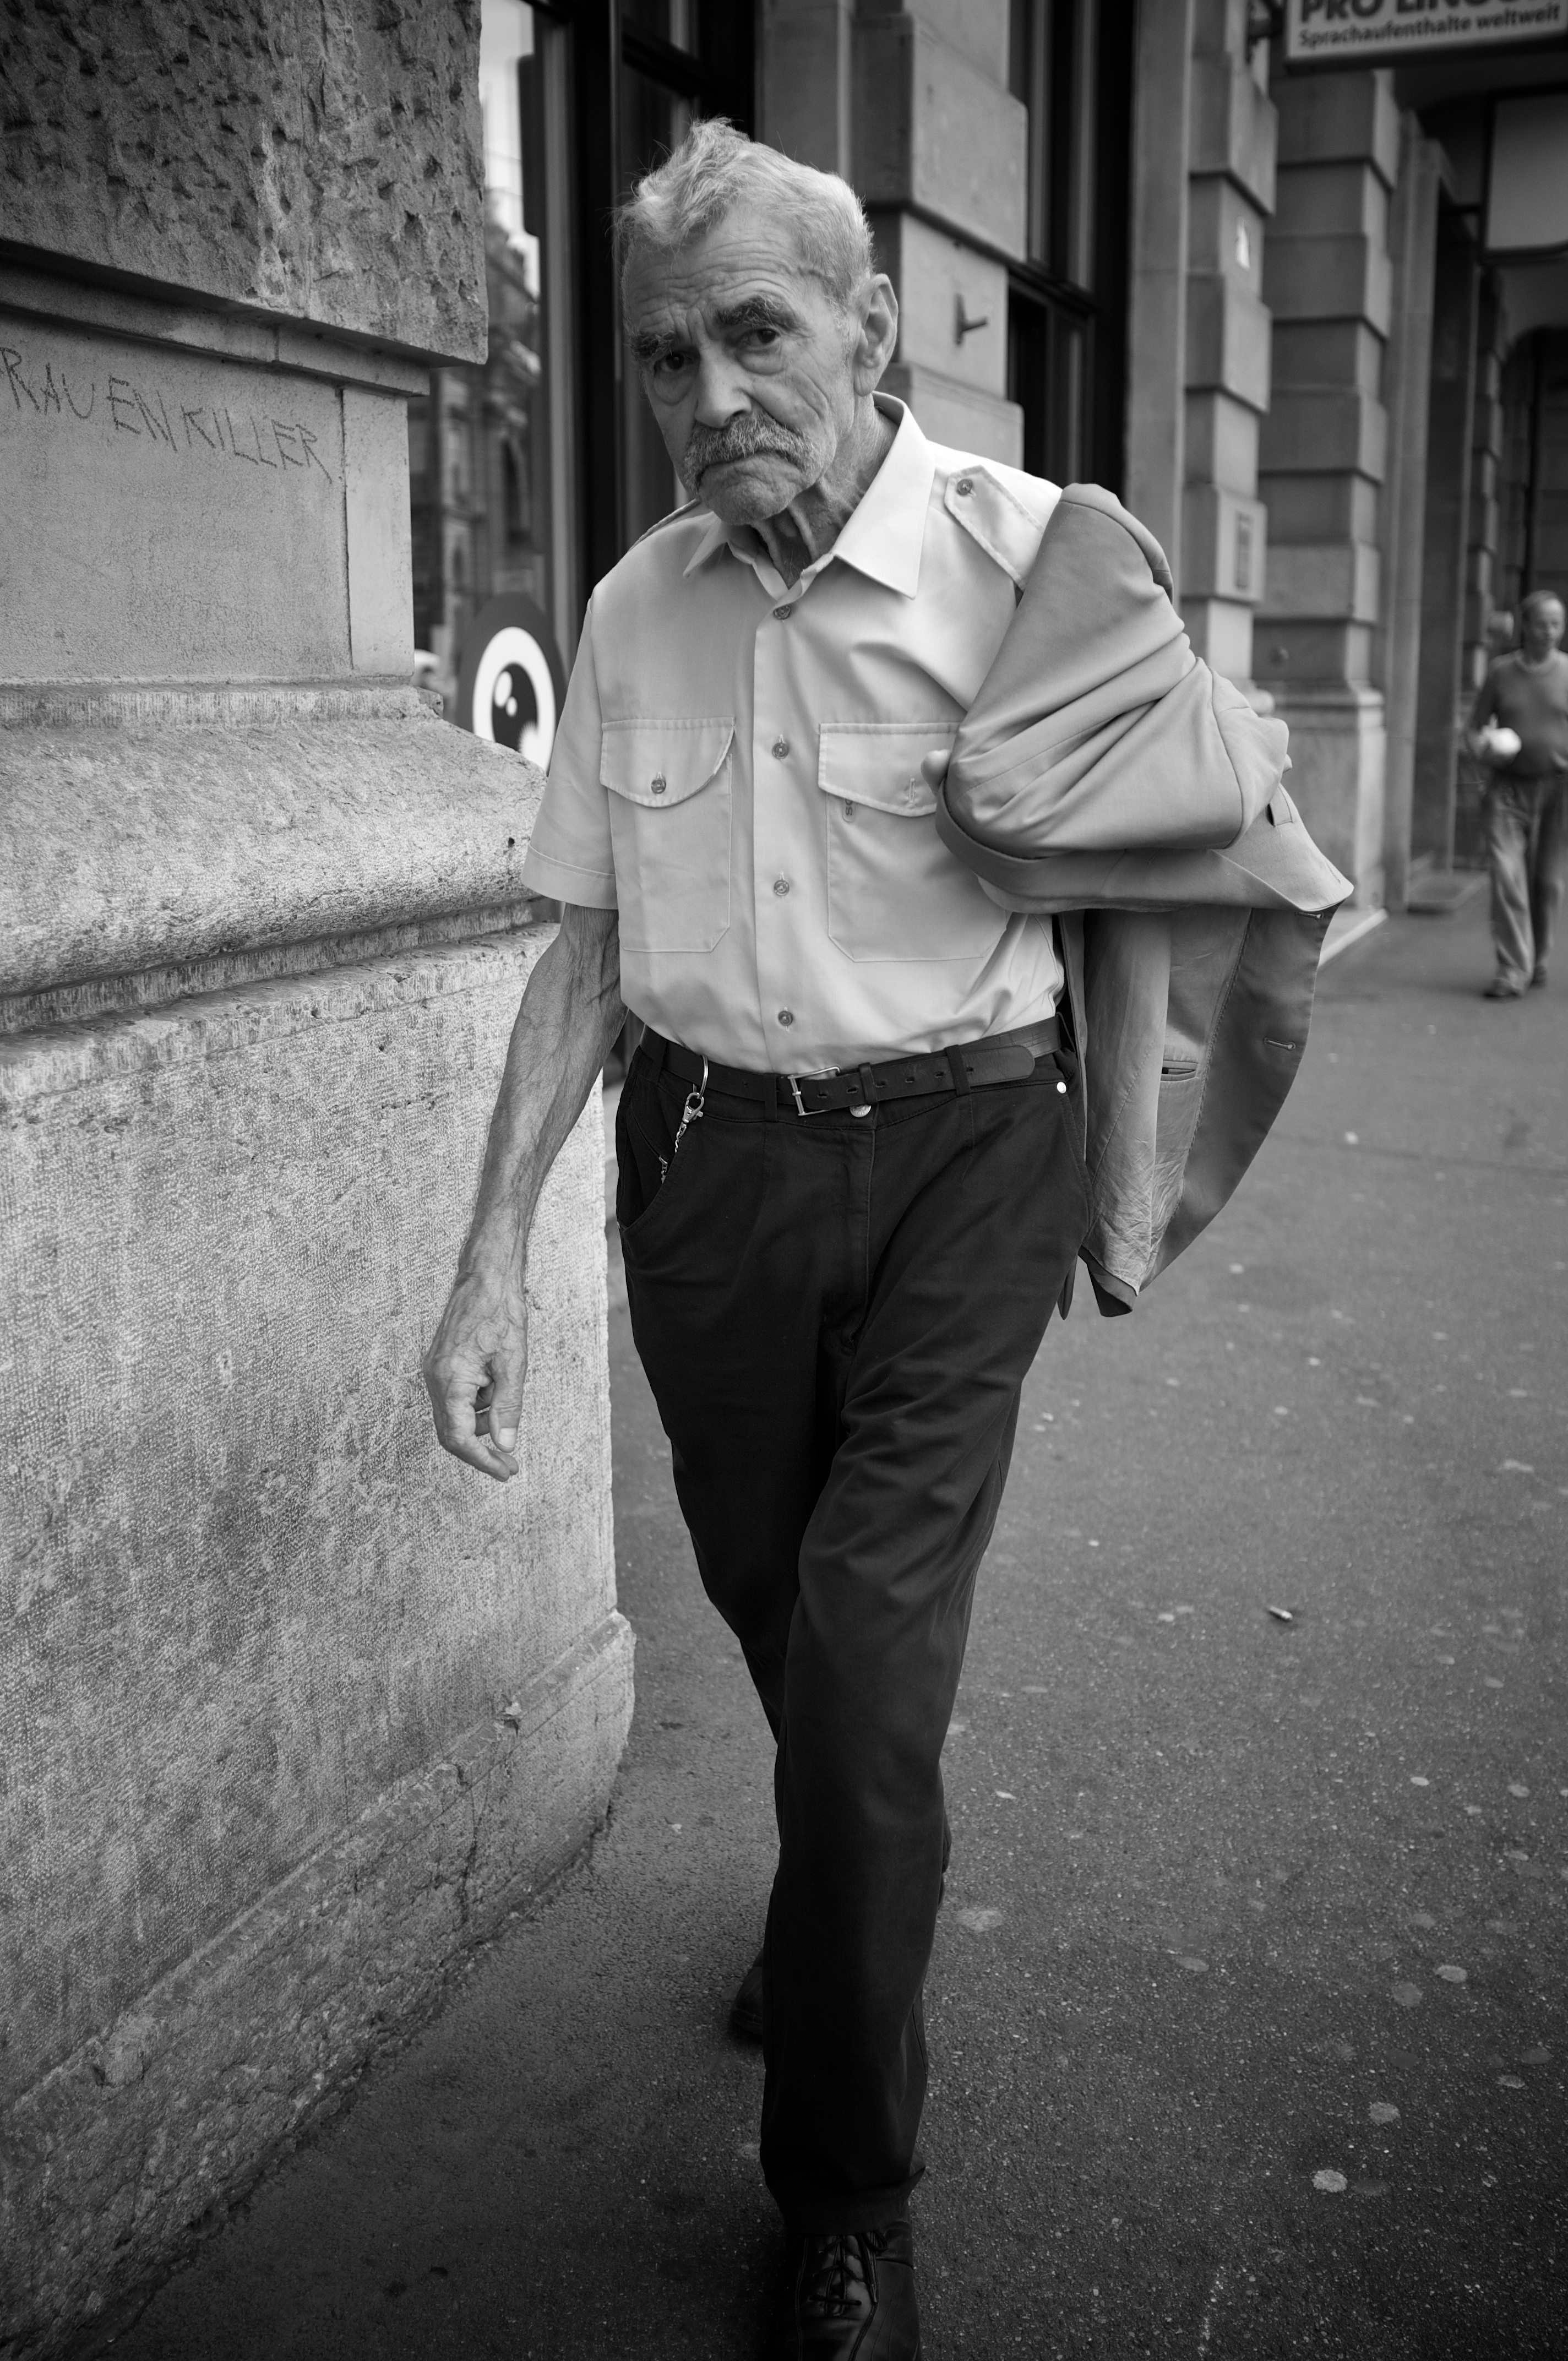
man, person, black and white, road, white, street, photography, ebook, male, standing, sitting, training, clothing, black, monochrome, streetphotography, flickr, thomas, video, infrastructure, olympus, photograph, snapshot, omd, fuji, leica, monochrom, leuthard, hcb, thomasleuthard, streettogs, interaction, monochrome photography, film noir, human positions